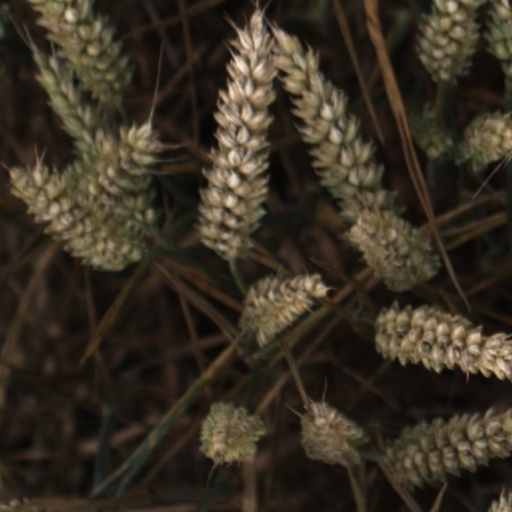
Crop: wheat